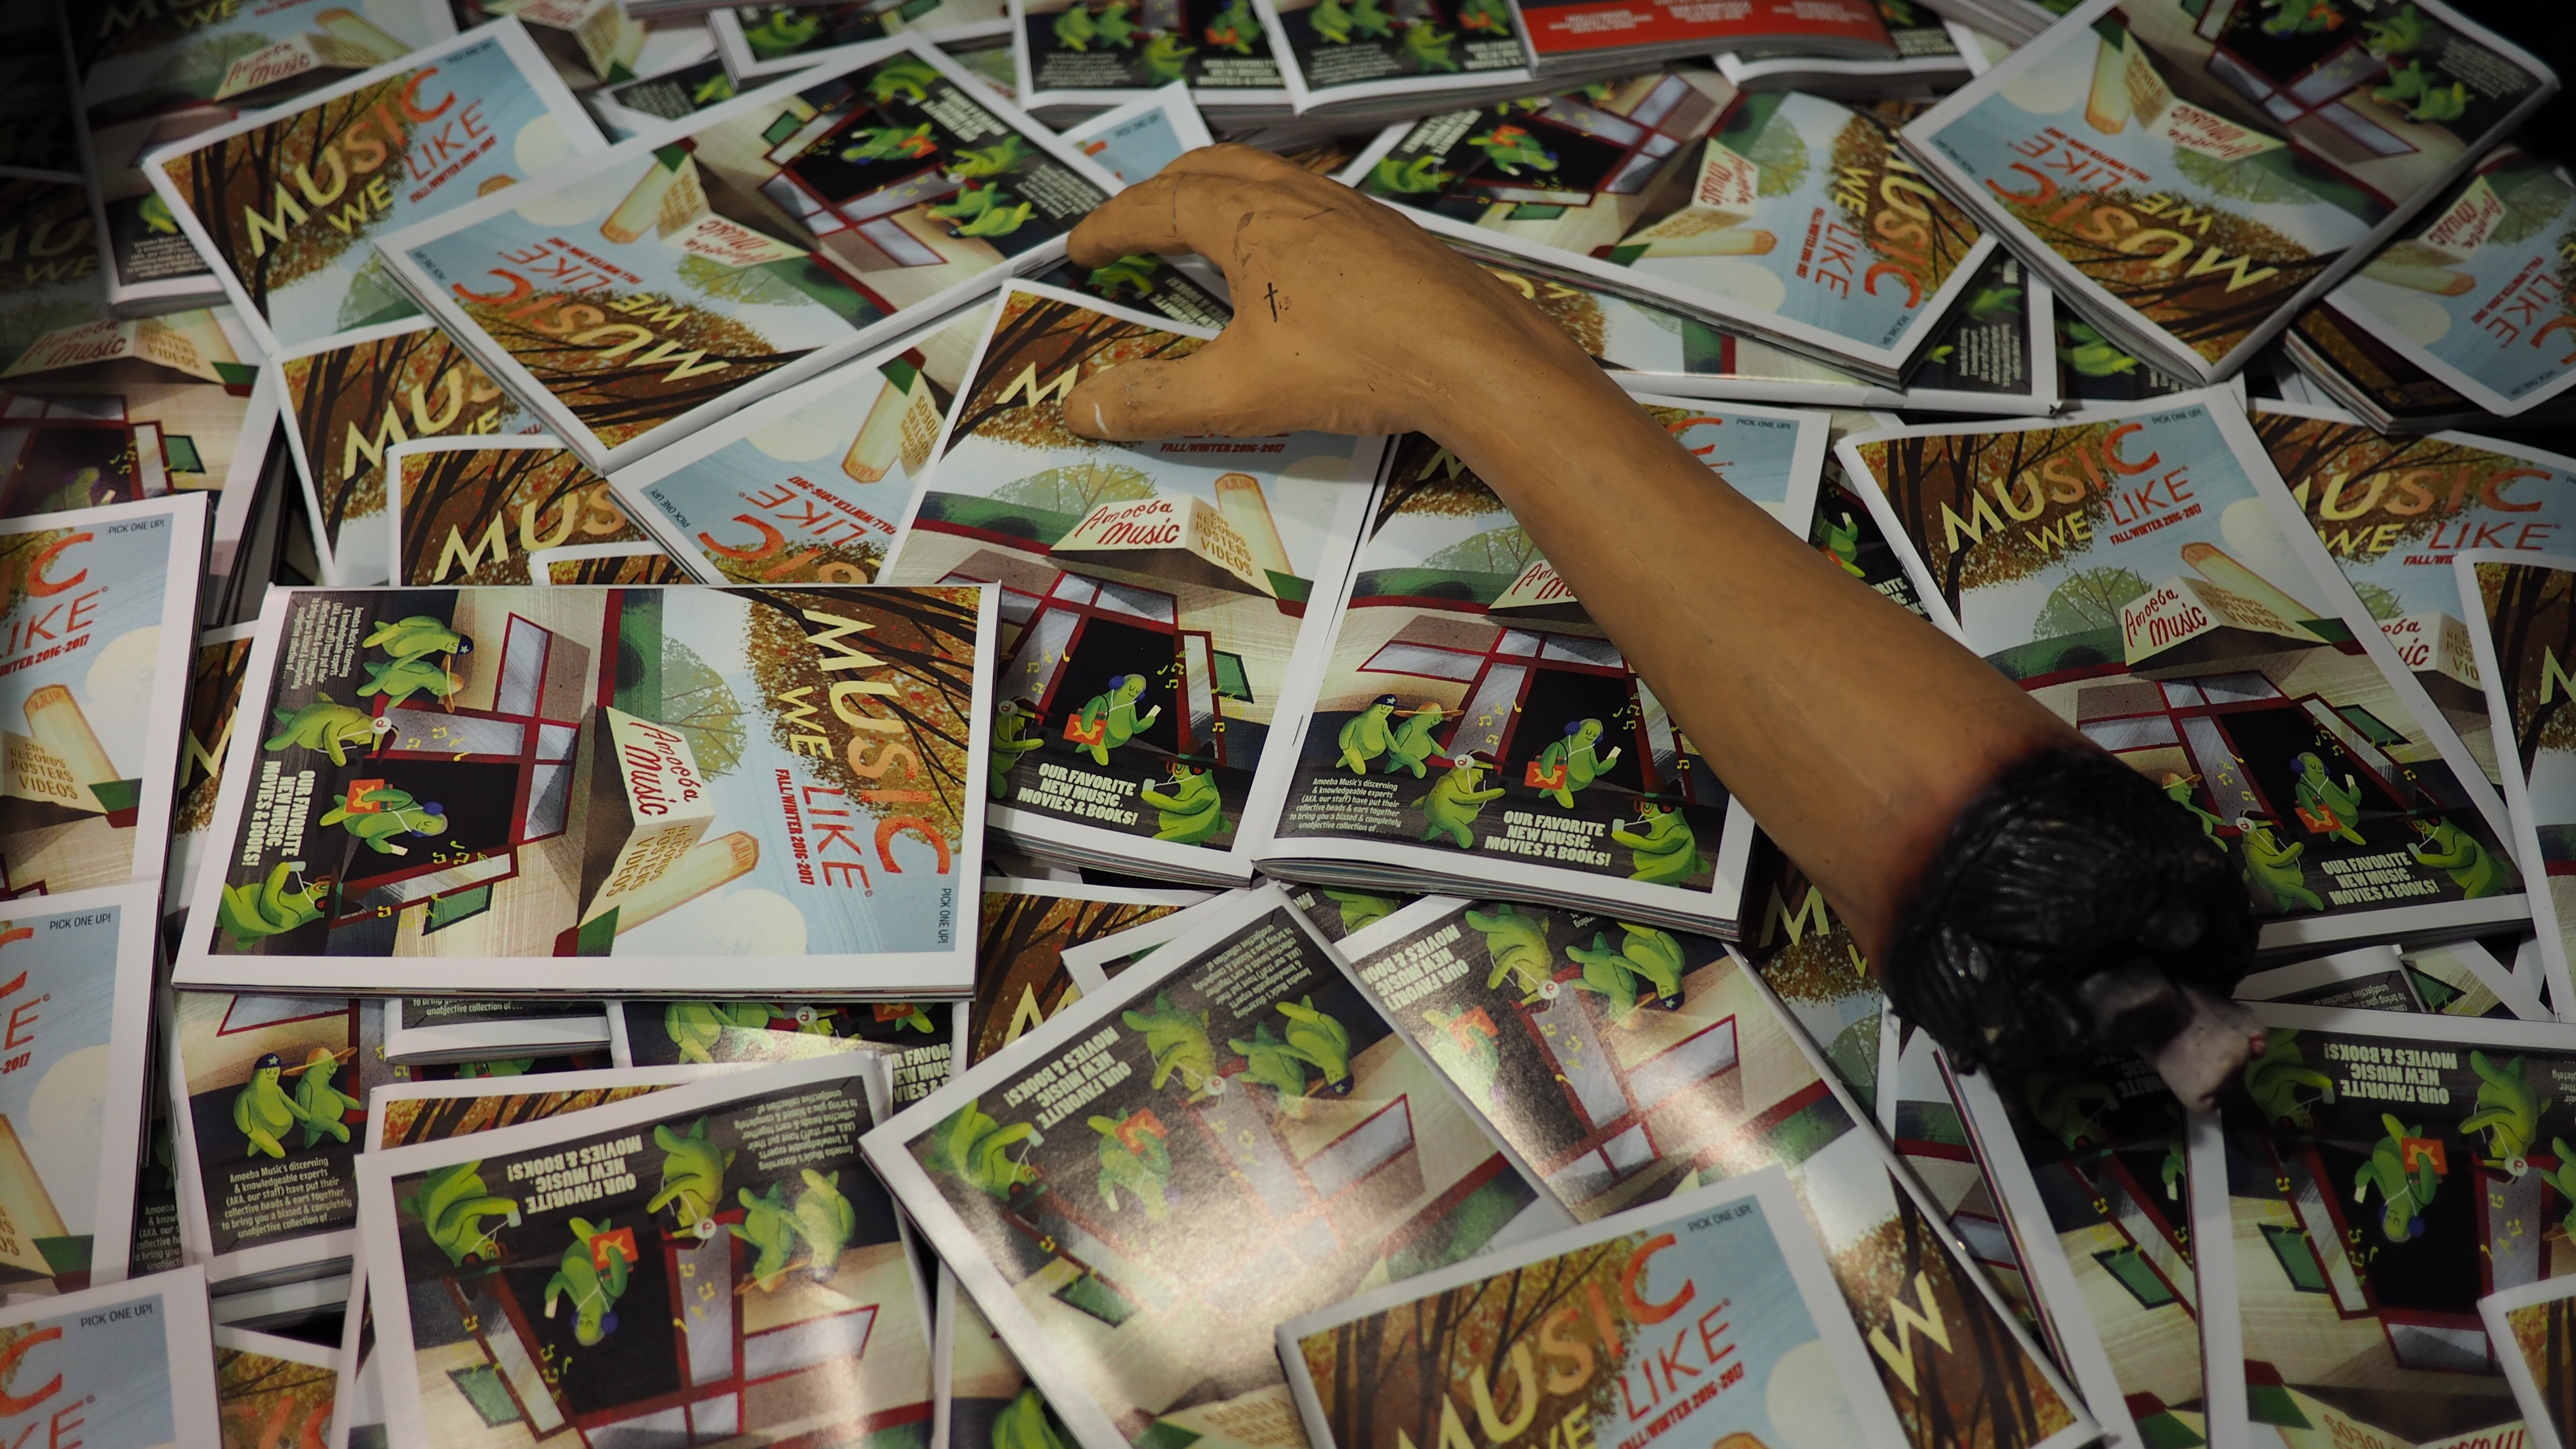
art, collage, comics